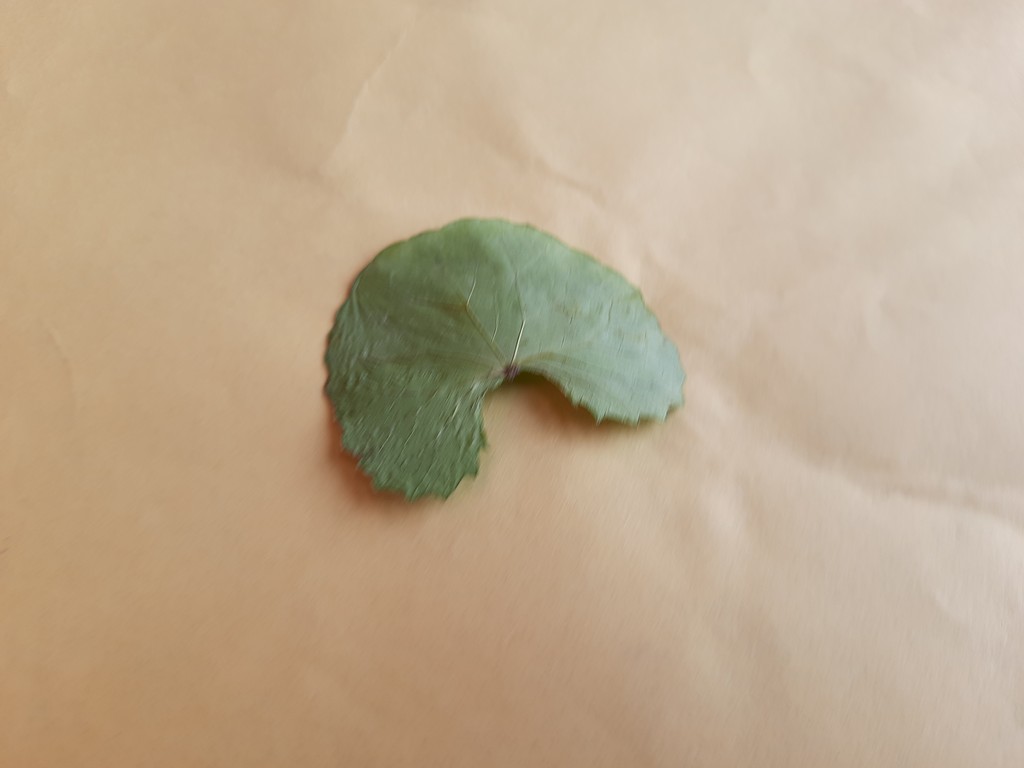
Label: Dried